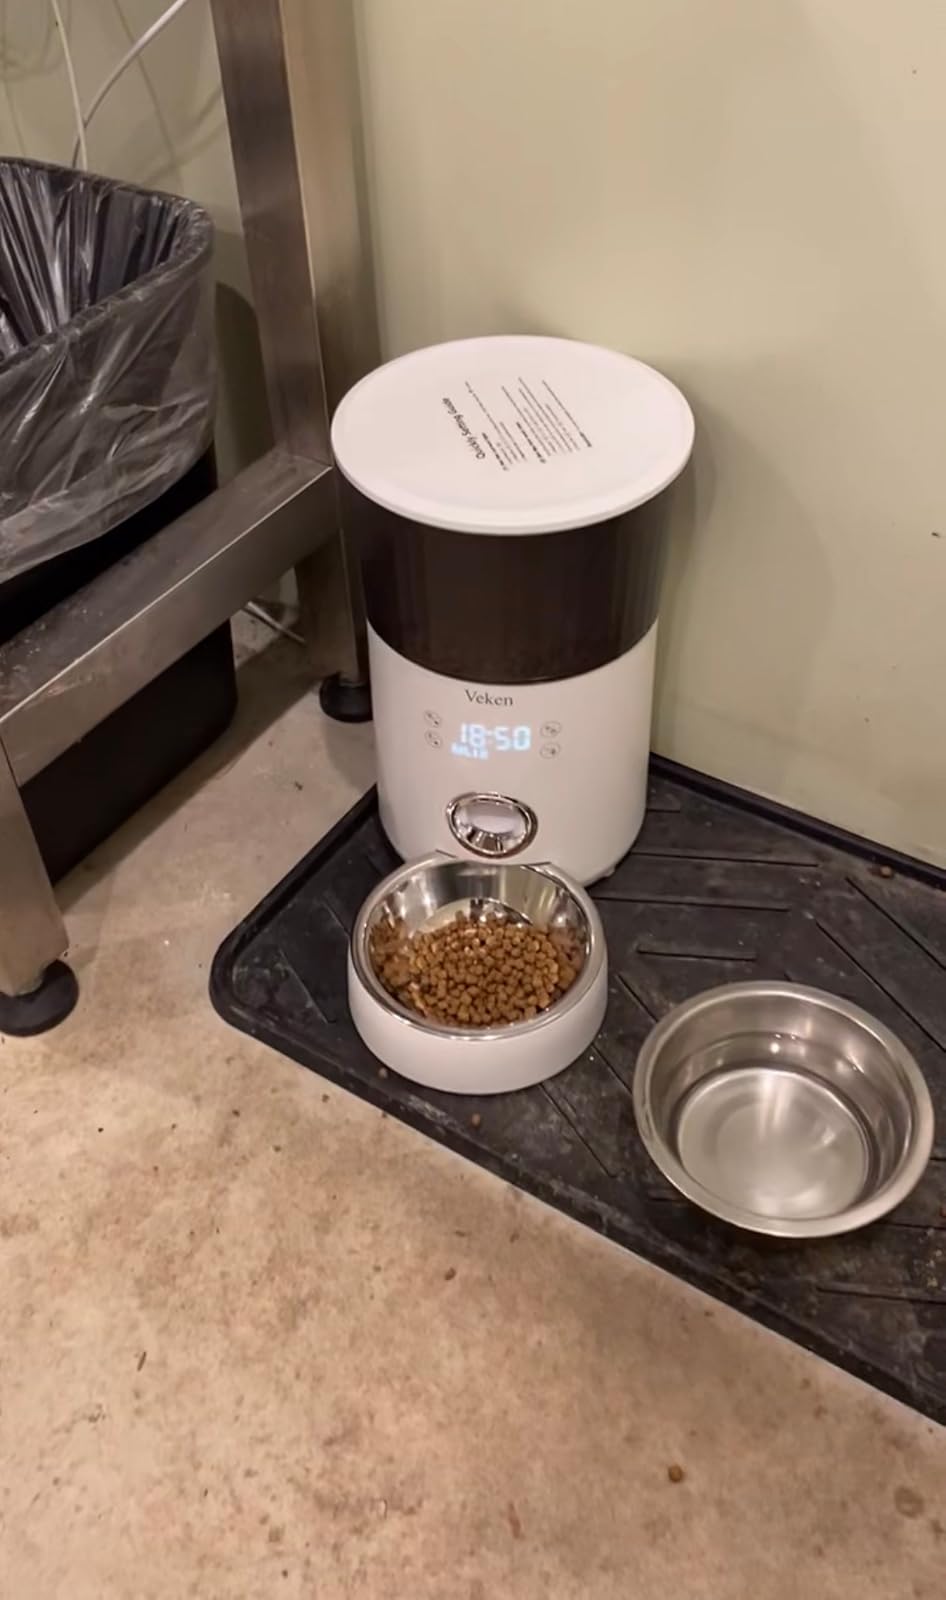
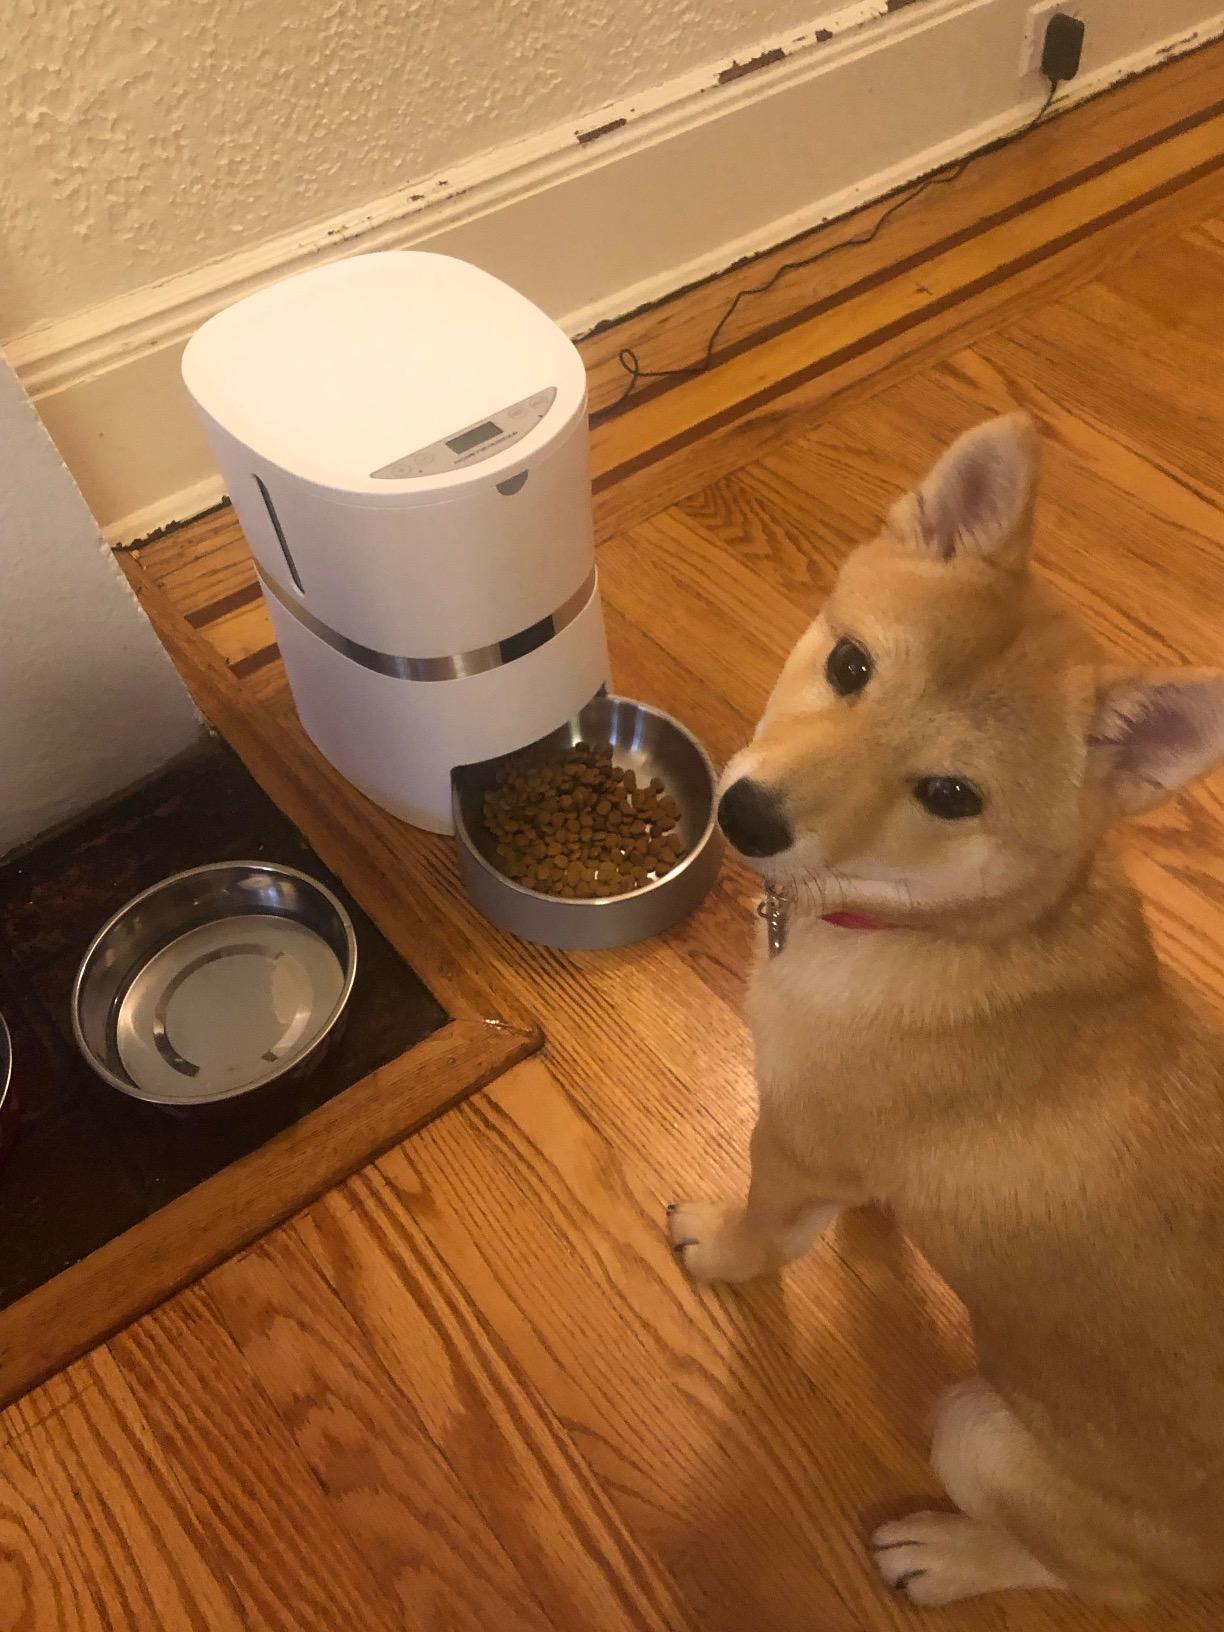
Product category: items_feeder
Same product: no